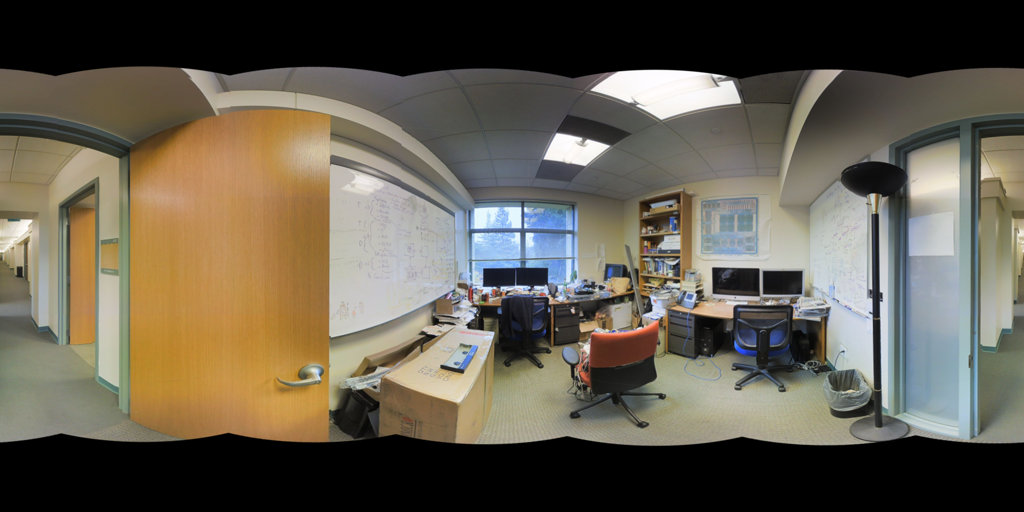
Referred object: the red office chair facing the window

Referred object: the black torchiere floor lamp